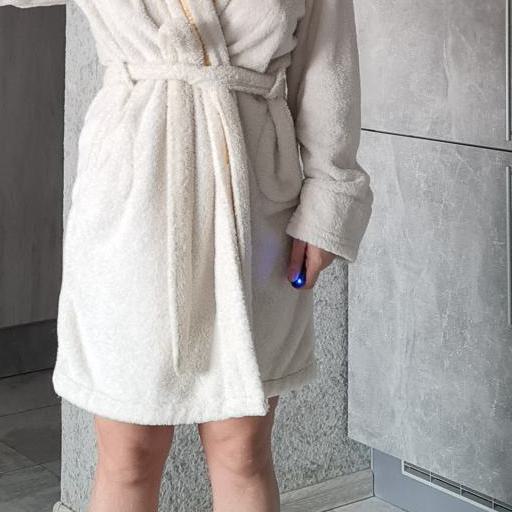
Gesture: no_gesture